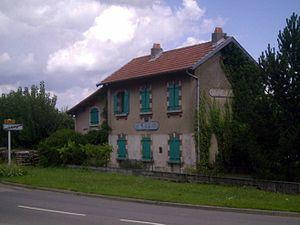
Gare de l'ancienne ligne Pompey - Nomeny à Leyr